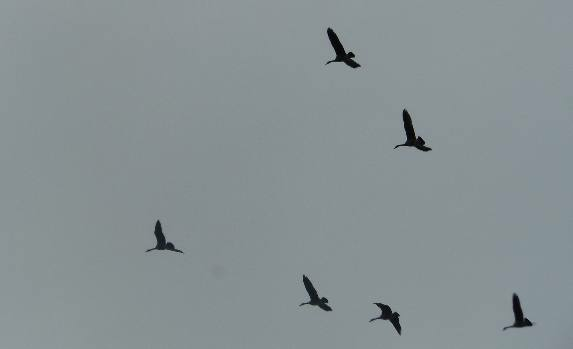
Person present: No